Infantry

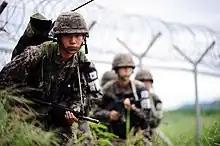
Republic of Korea Army infantry of the 6th Infantry Division, Reconnaissance Battalion during an exercise in 2014

Beginning with the development the first regular military forces, close-combat regular infantry fought less as unorganised groups of individuals and more in coordinated units, maintaining a defined tactical formation during combat, for increased battlefield effectiveness; such infantry formations and the arms they used developed together, starting with the spear and the shield.